Vajrakilaya

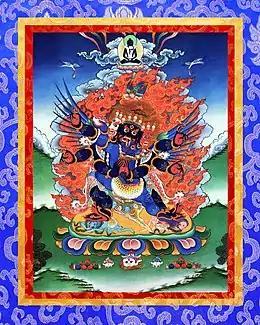
Vajrakilaya (dark blue) with consort Diptachakra (light blue). Two demons lie crushed under his feet

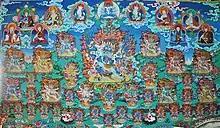
Painting on the wall of Gaden Tharpa Choorling Gompha, Monastery at Kalimpong, West Bengal, India

In Tibetan Buddhism, Vajrakilaya (also ; or Vajrakumara is a wrathful heruka yidam deity who embodies the enlightened activity of all the Buddhas. His practice is known for being the most powerful for removing obstacles and destroying the forces hostile to compassion. Vajrakilaya is one of the eight deities of Kagyé.